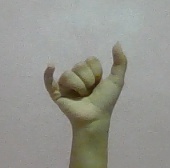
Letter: ya